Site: brandenburg
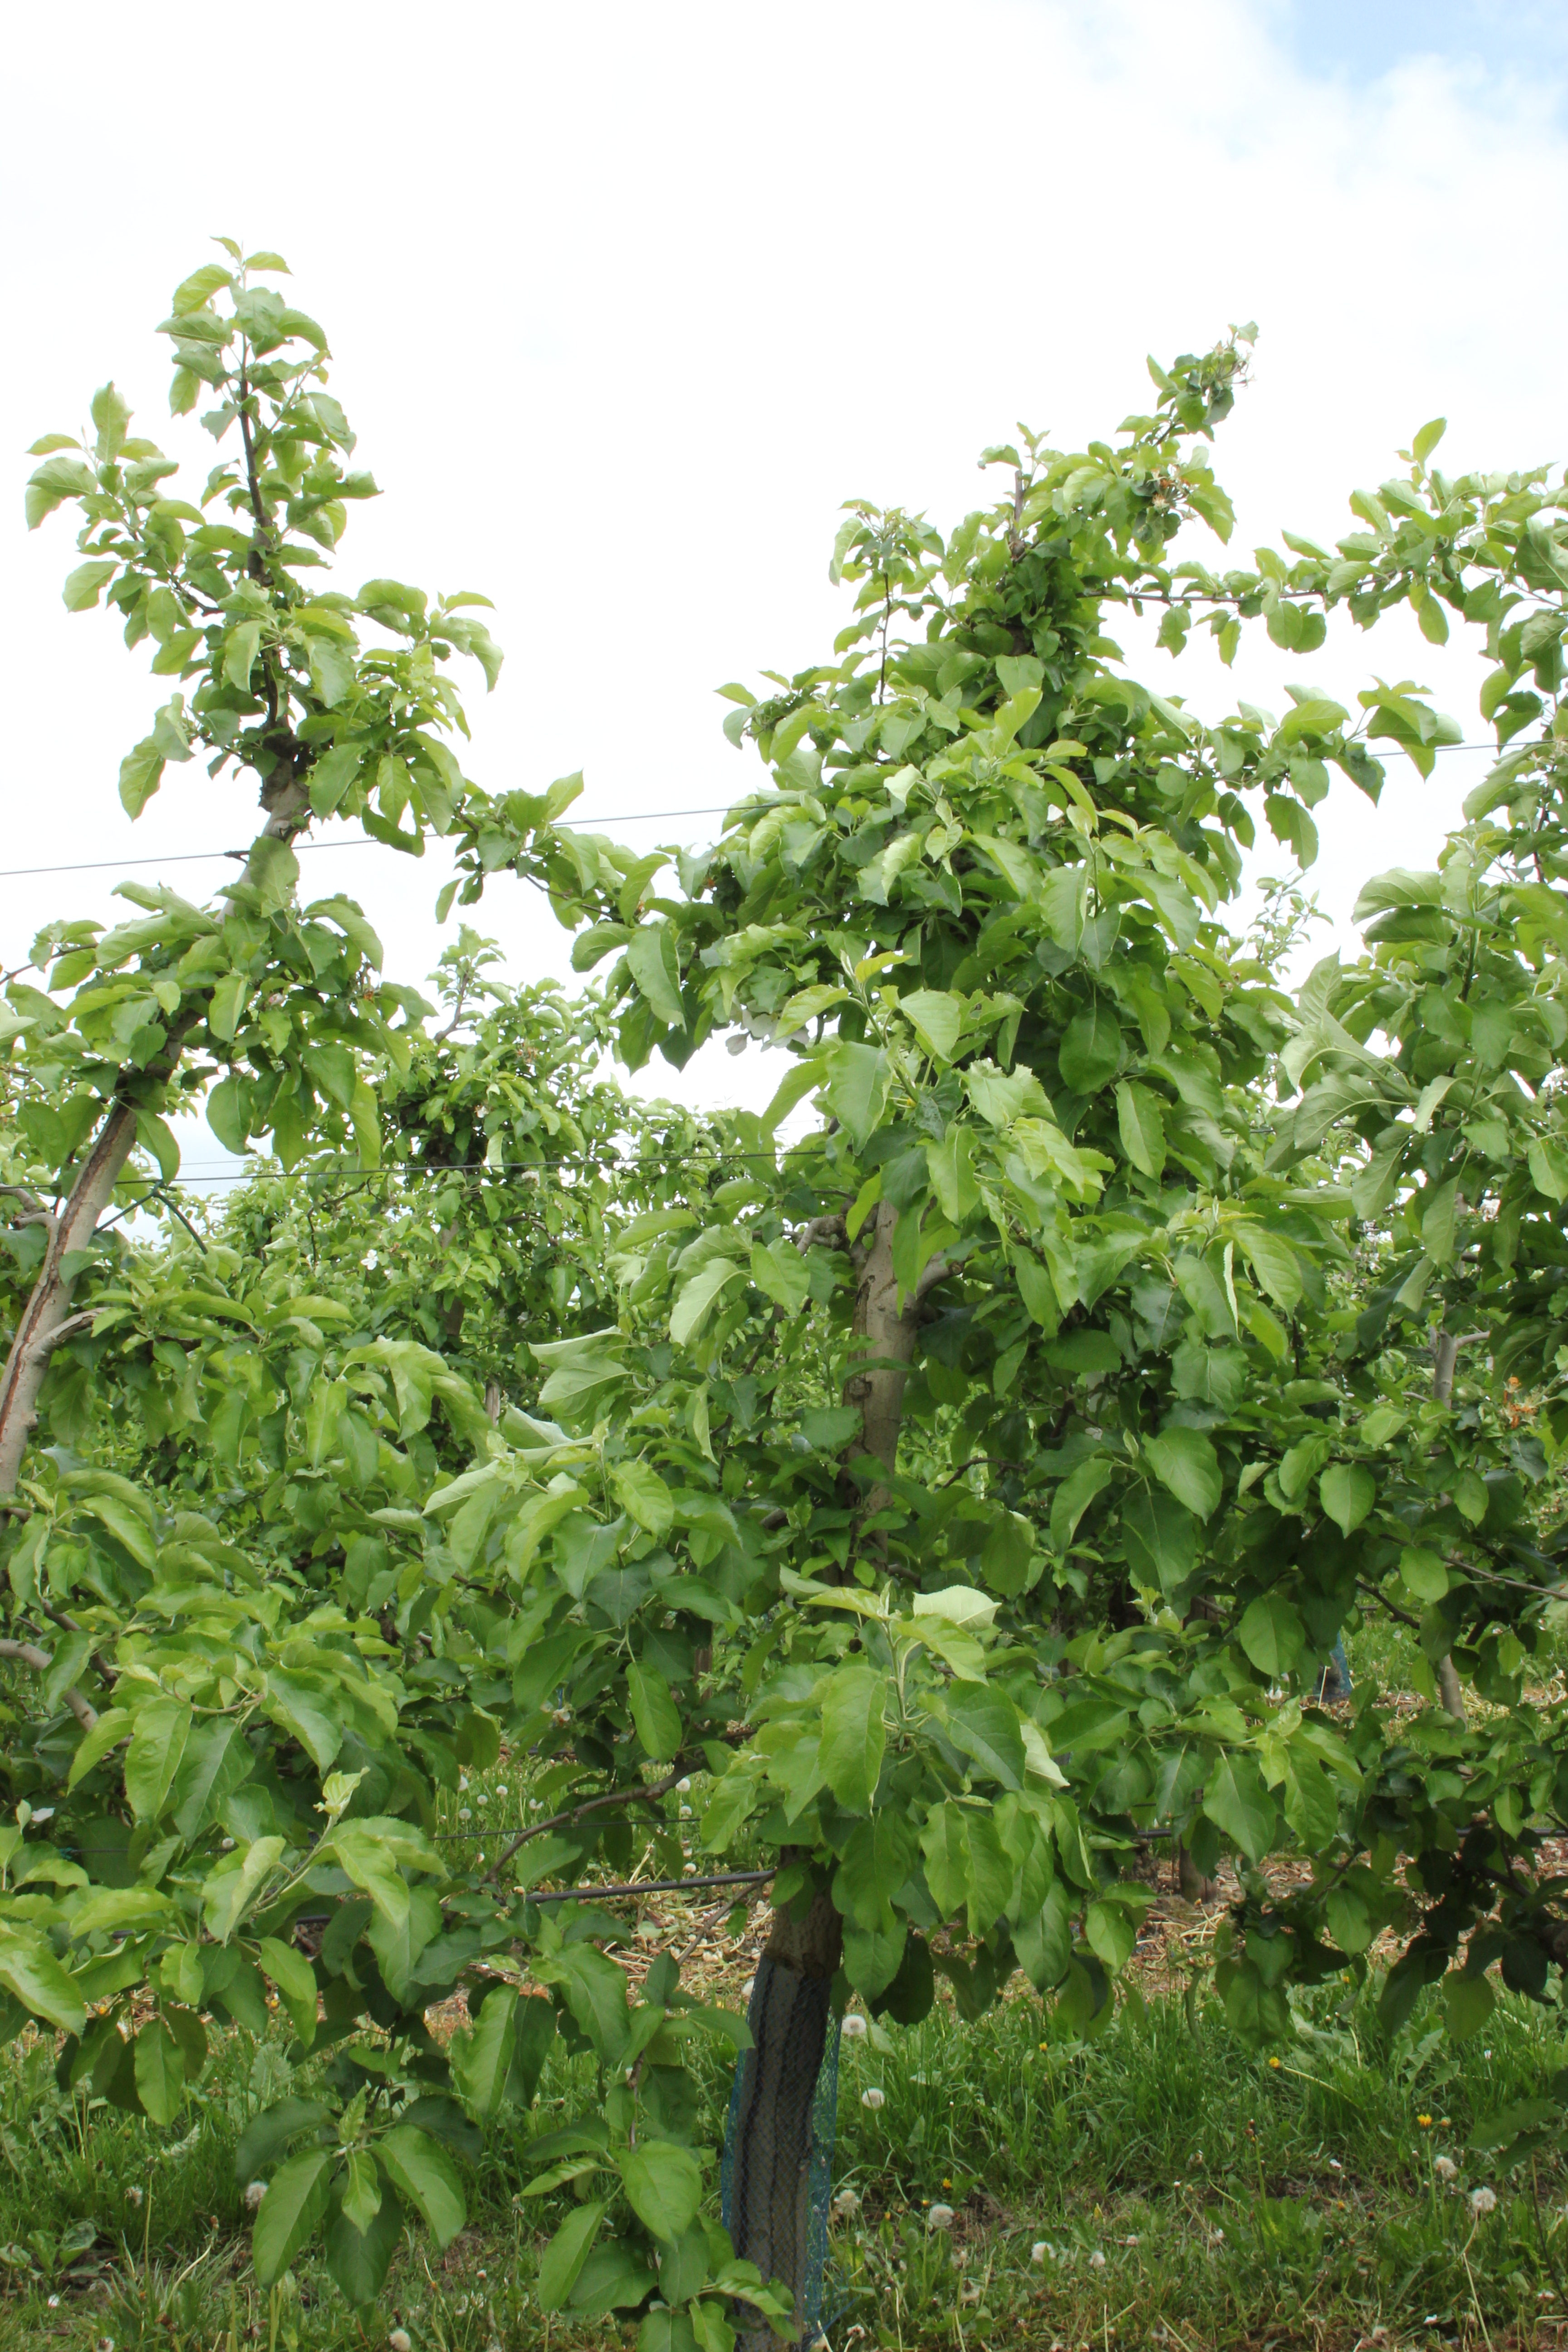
Growth stage (BBCH 67): Flowering